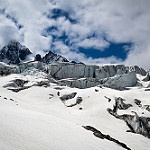
Scene: Outdoor